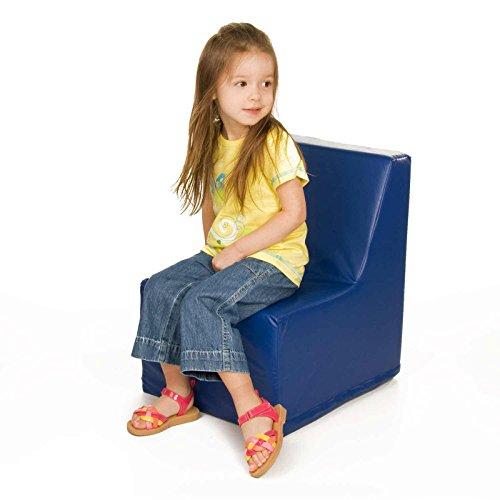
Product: Foamnasium Straight Back Chair, Yellow
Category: Home & Kitchen | Furniture | Kids' Furniture
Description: Great for school education, daycares, playroom furniture, or just general relaxing.
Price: $109.99
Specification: ASIN:B0067CZLI6|ShippingWeight:5.35pounds(Viewshippingratesandpolicies)|DomesticShipping:ItemcanbeshippedwithinU.S.|InternationalShipping:ThisitemcanbeshippedtoselectcountriesoutsideoftheU.S.LearnMore|DateFirstAvailable:November4,2011